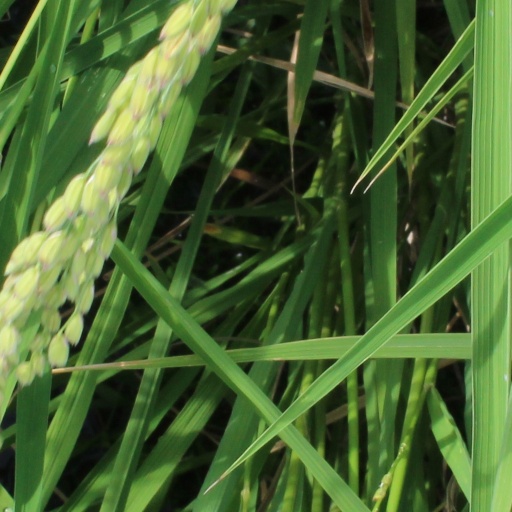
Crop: rice